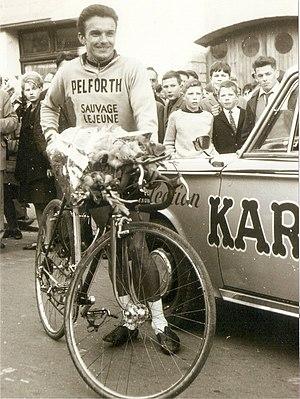
Course de cyclo-cross à Vimoutiers, 1965
Michel Pelchat, né le 11 janvier 1938 à Camembert et mort le 1ᵉʳ avril 1975 à Plaisir, est un coureur cycliste français.